Cannabis political parties of Minnesota

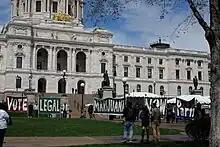

Cannabis political parties of Minnesota include the Grassroots–Legalize Cannabis Party, the Independence Party, and the Legal Marijuana Now! Party. Also, both the Libertarian Party and the Green Party advocate for the legalization of marijuana.